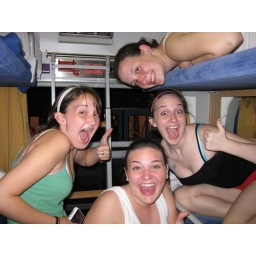
Grace, Betsy, Maggie, Anna in the couchette car on the train to Munich.